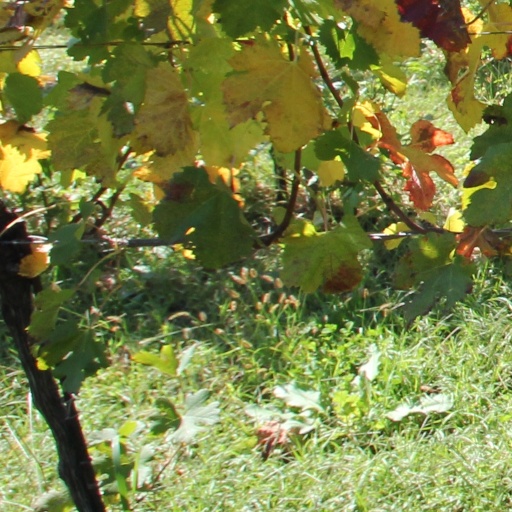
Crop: grape